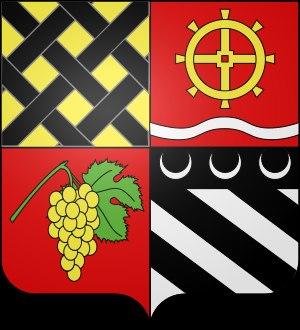
La Loue est une rivière française, des deux départements du Doubs et du Jura en Franche-Comté, résurgence et affluent gauche du Doubs, et sous-affluent du Rhône par la Saône.